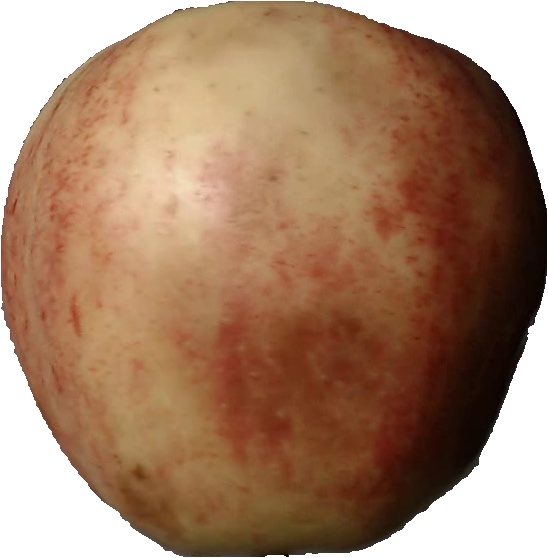
Label: apple_red_3